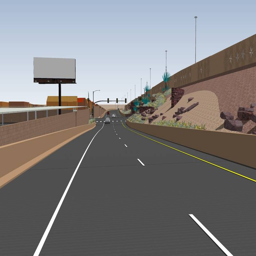
construction starts on an interchange .